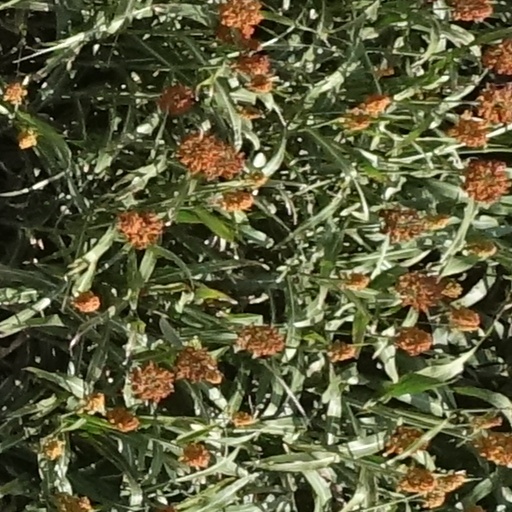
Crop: sorghum